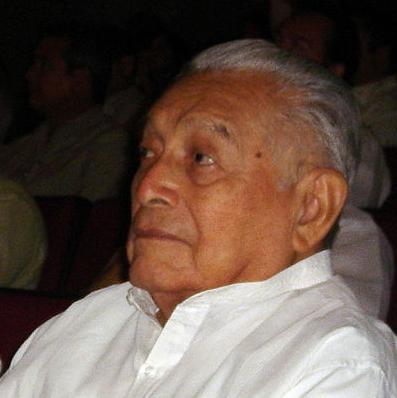
Age: 90